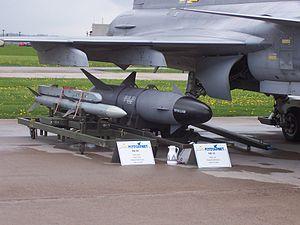
Un missile anti-navire RBS-15F (à droite), sous l'aile d'un chasseur JAS 39 Gripen. À ses côtés, un RB-99, version suédoise du missile américain AIM-120B AMRAAM.
Le TRI 60 est un petit turboréacteur à usage unique conçu et produit par la société française Microturbo. Il est essentiellement employé par des drones ou des missiles de croisière ou d'autres types d'aéronefs légers. Les différentes versions produites offrent une poussée s'étalant entre 3,5 et 5,3 kN.
Le RBS-15 est un missile anti-navire à longue portée de type « tire et oublie », fabriqué par la compagnie suédoise Saab Bofors Dynamics. Il peut être employé depuis des navires, des vecteurs terrestres ou des aéronefs. La dernière version, RBS-15 Mk.III, permet également d'attaquer des cibles terrestres.